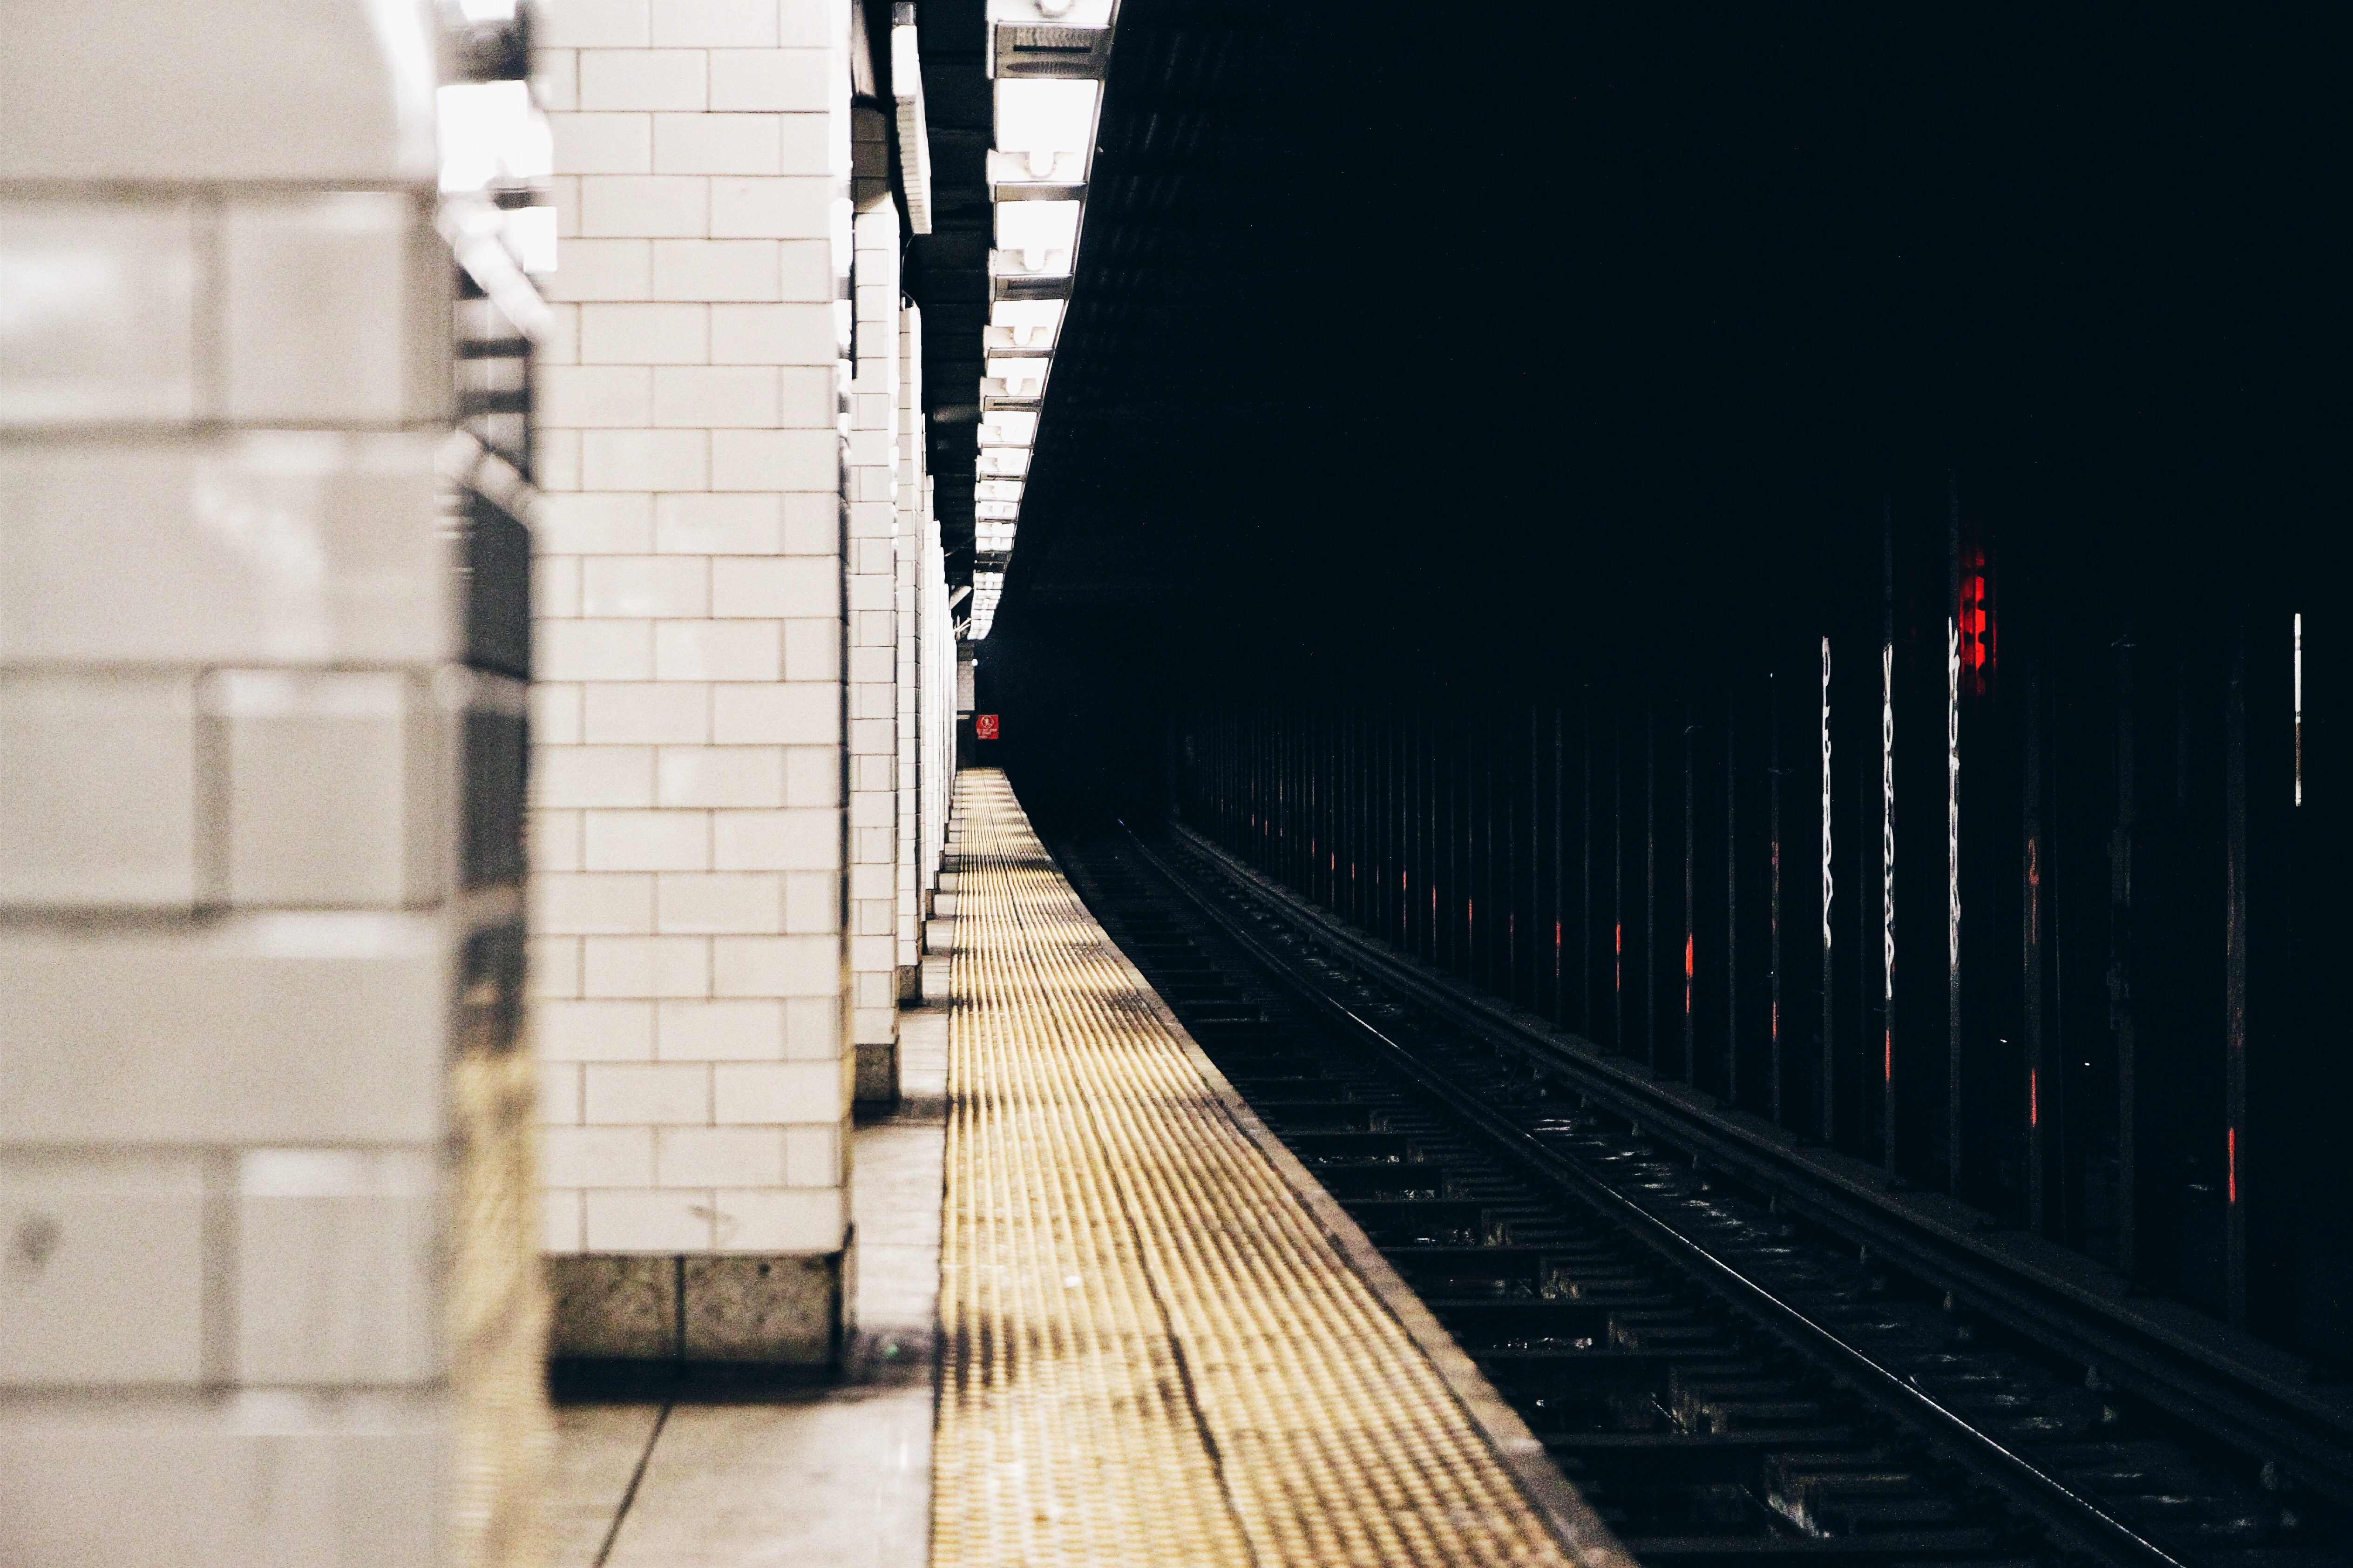
track, bridge, train track, cityscape, subway, transport, line, pillar, platform, monochrome, public transport, shape, urban area